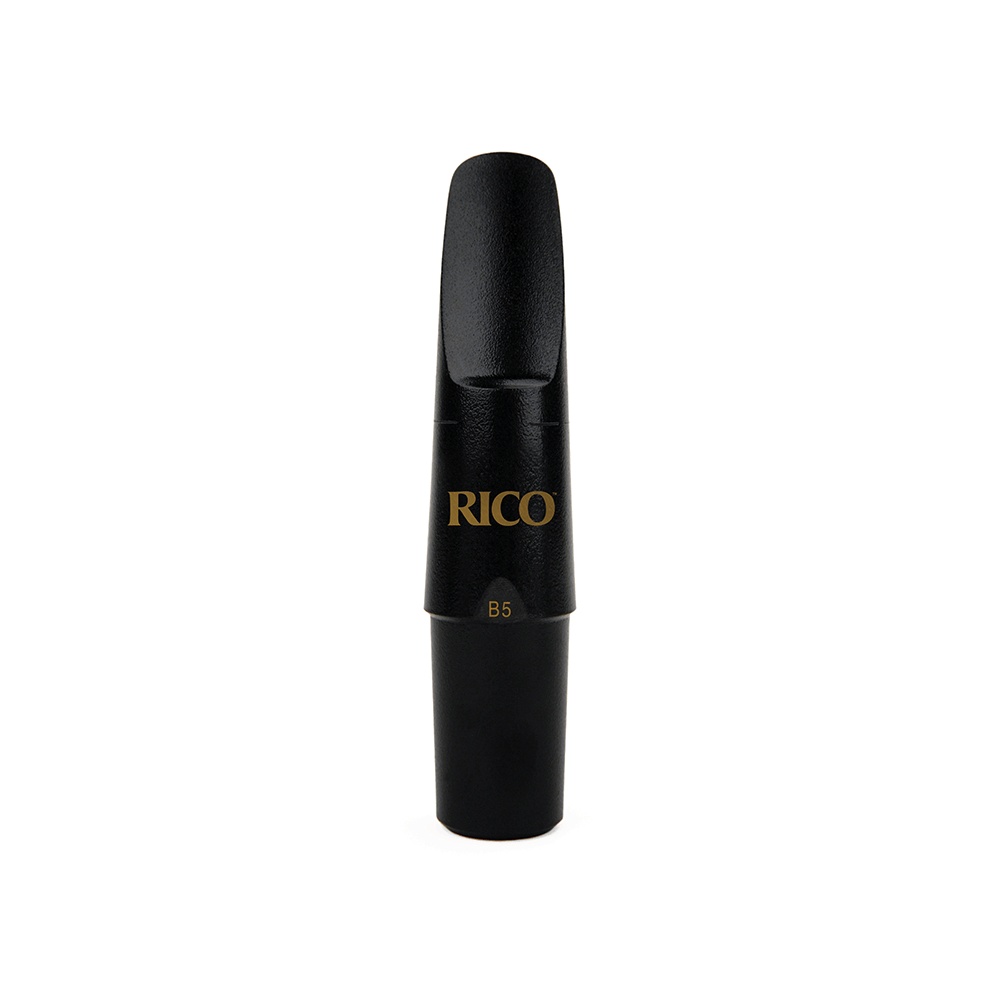
RICO B5 Graftonite Baritone Sax Mouthpiece
RRGMPCBSXB5 Designed by Arnold Brilhart, the Graftonite line of Tenor mouthpieces incorporate revolutionary materials so students can achieve easier tone production at an affordable price. IDEAL FOR: EDUCATIONAL/SCHOOL MUSIC
Brand: The Star Music Shop
Category: Arts & Entertainment > Hobbies & Creative Arts > Musical Instrument & Orchestra Accessories > Woodwind Instrument Accessories > Saxophone Accessories > Saxophone Parts > Saxophone Mouthpieces > Baritone Saxophone Mouthpieces